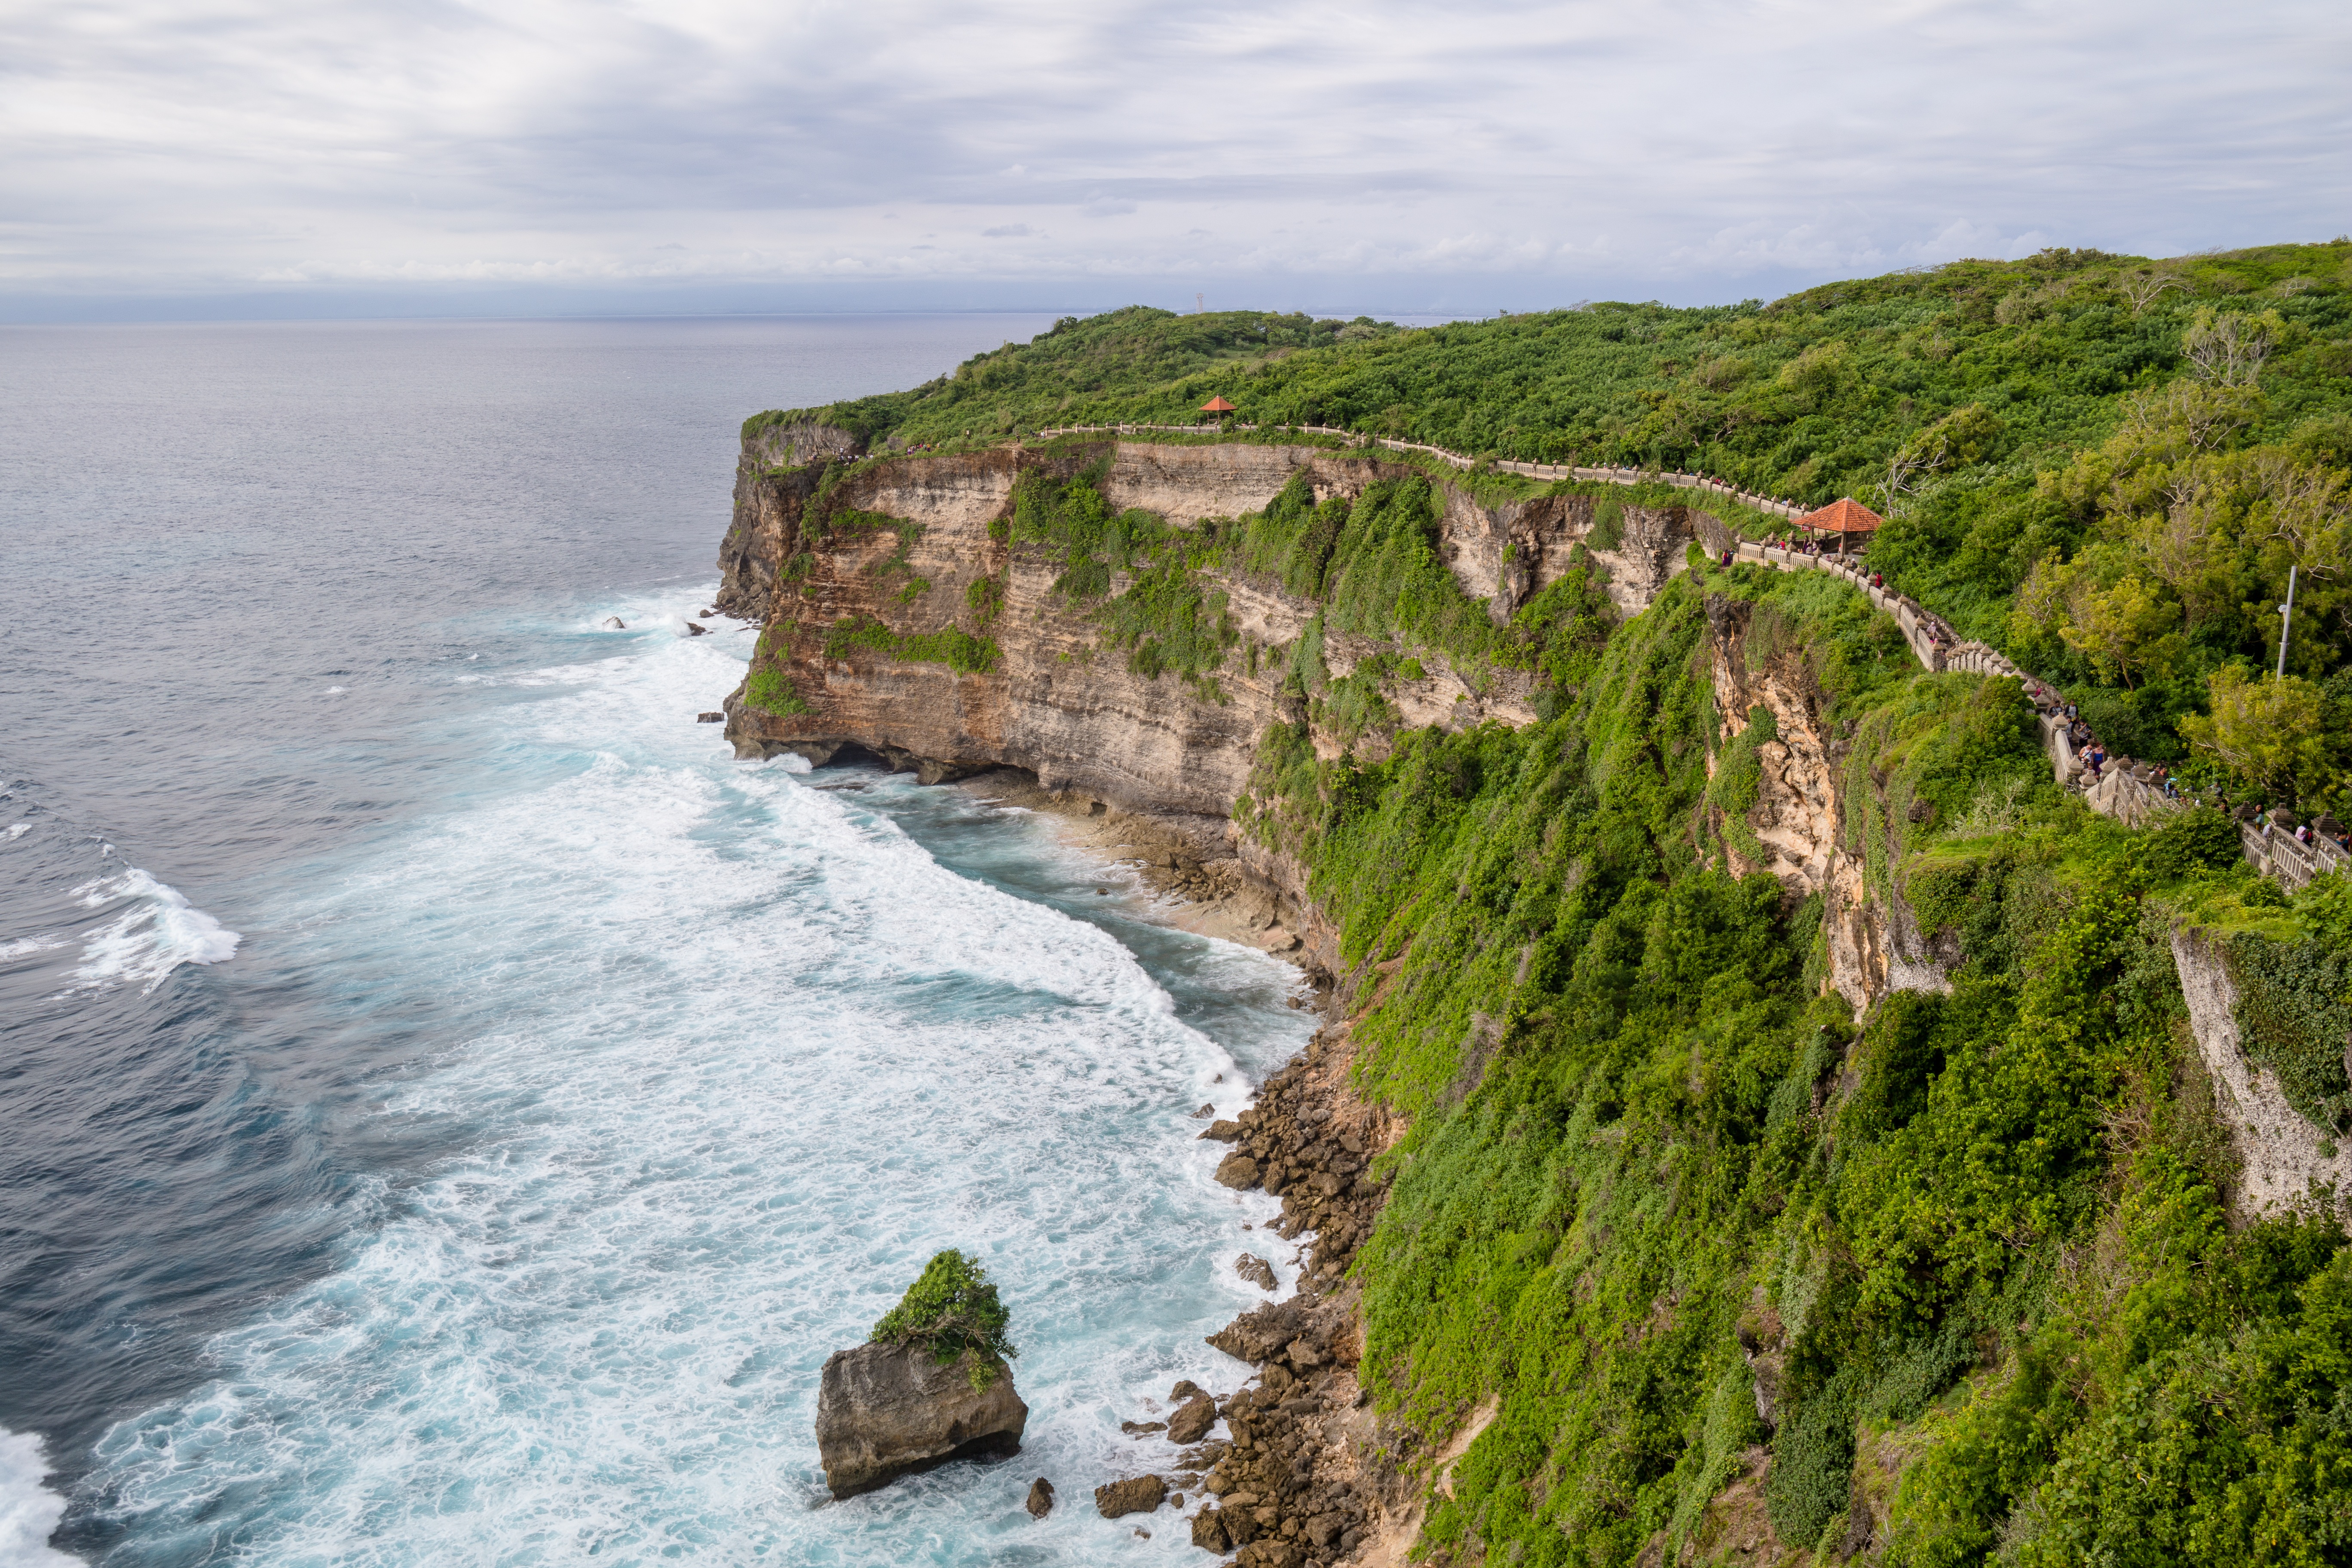
sea, coast, rock, shore, travel, cliff, surf, cove, holiday, bay, fjord, terrain, body of water, pray, temple, indonesia, rocky coast, cape, bali, traditionally, landform, steep slope, uluwatu, geographical feature